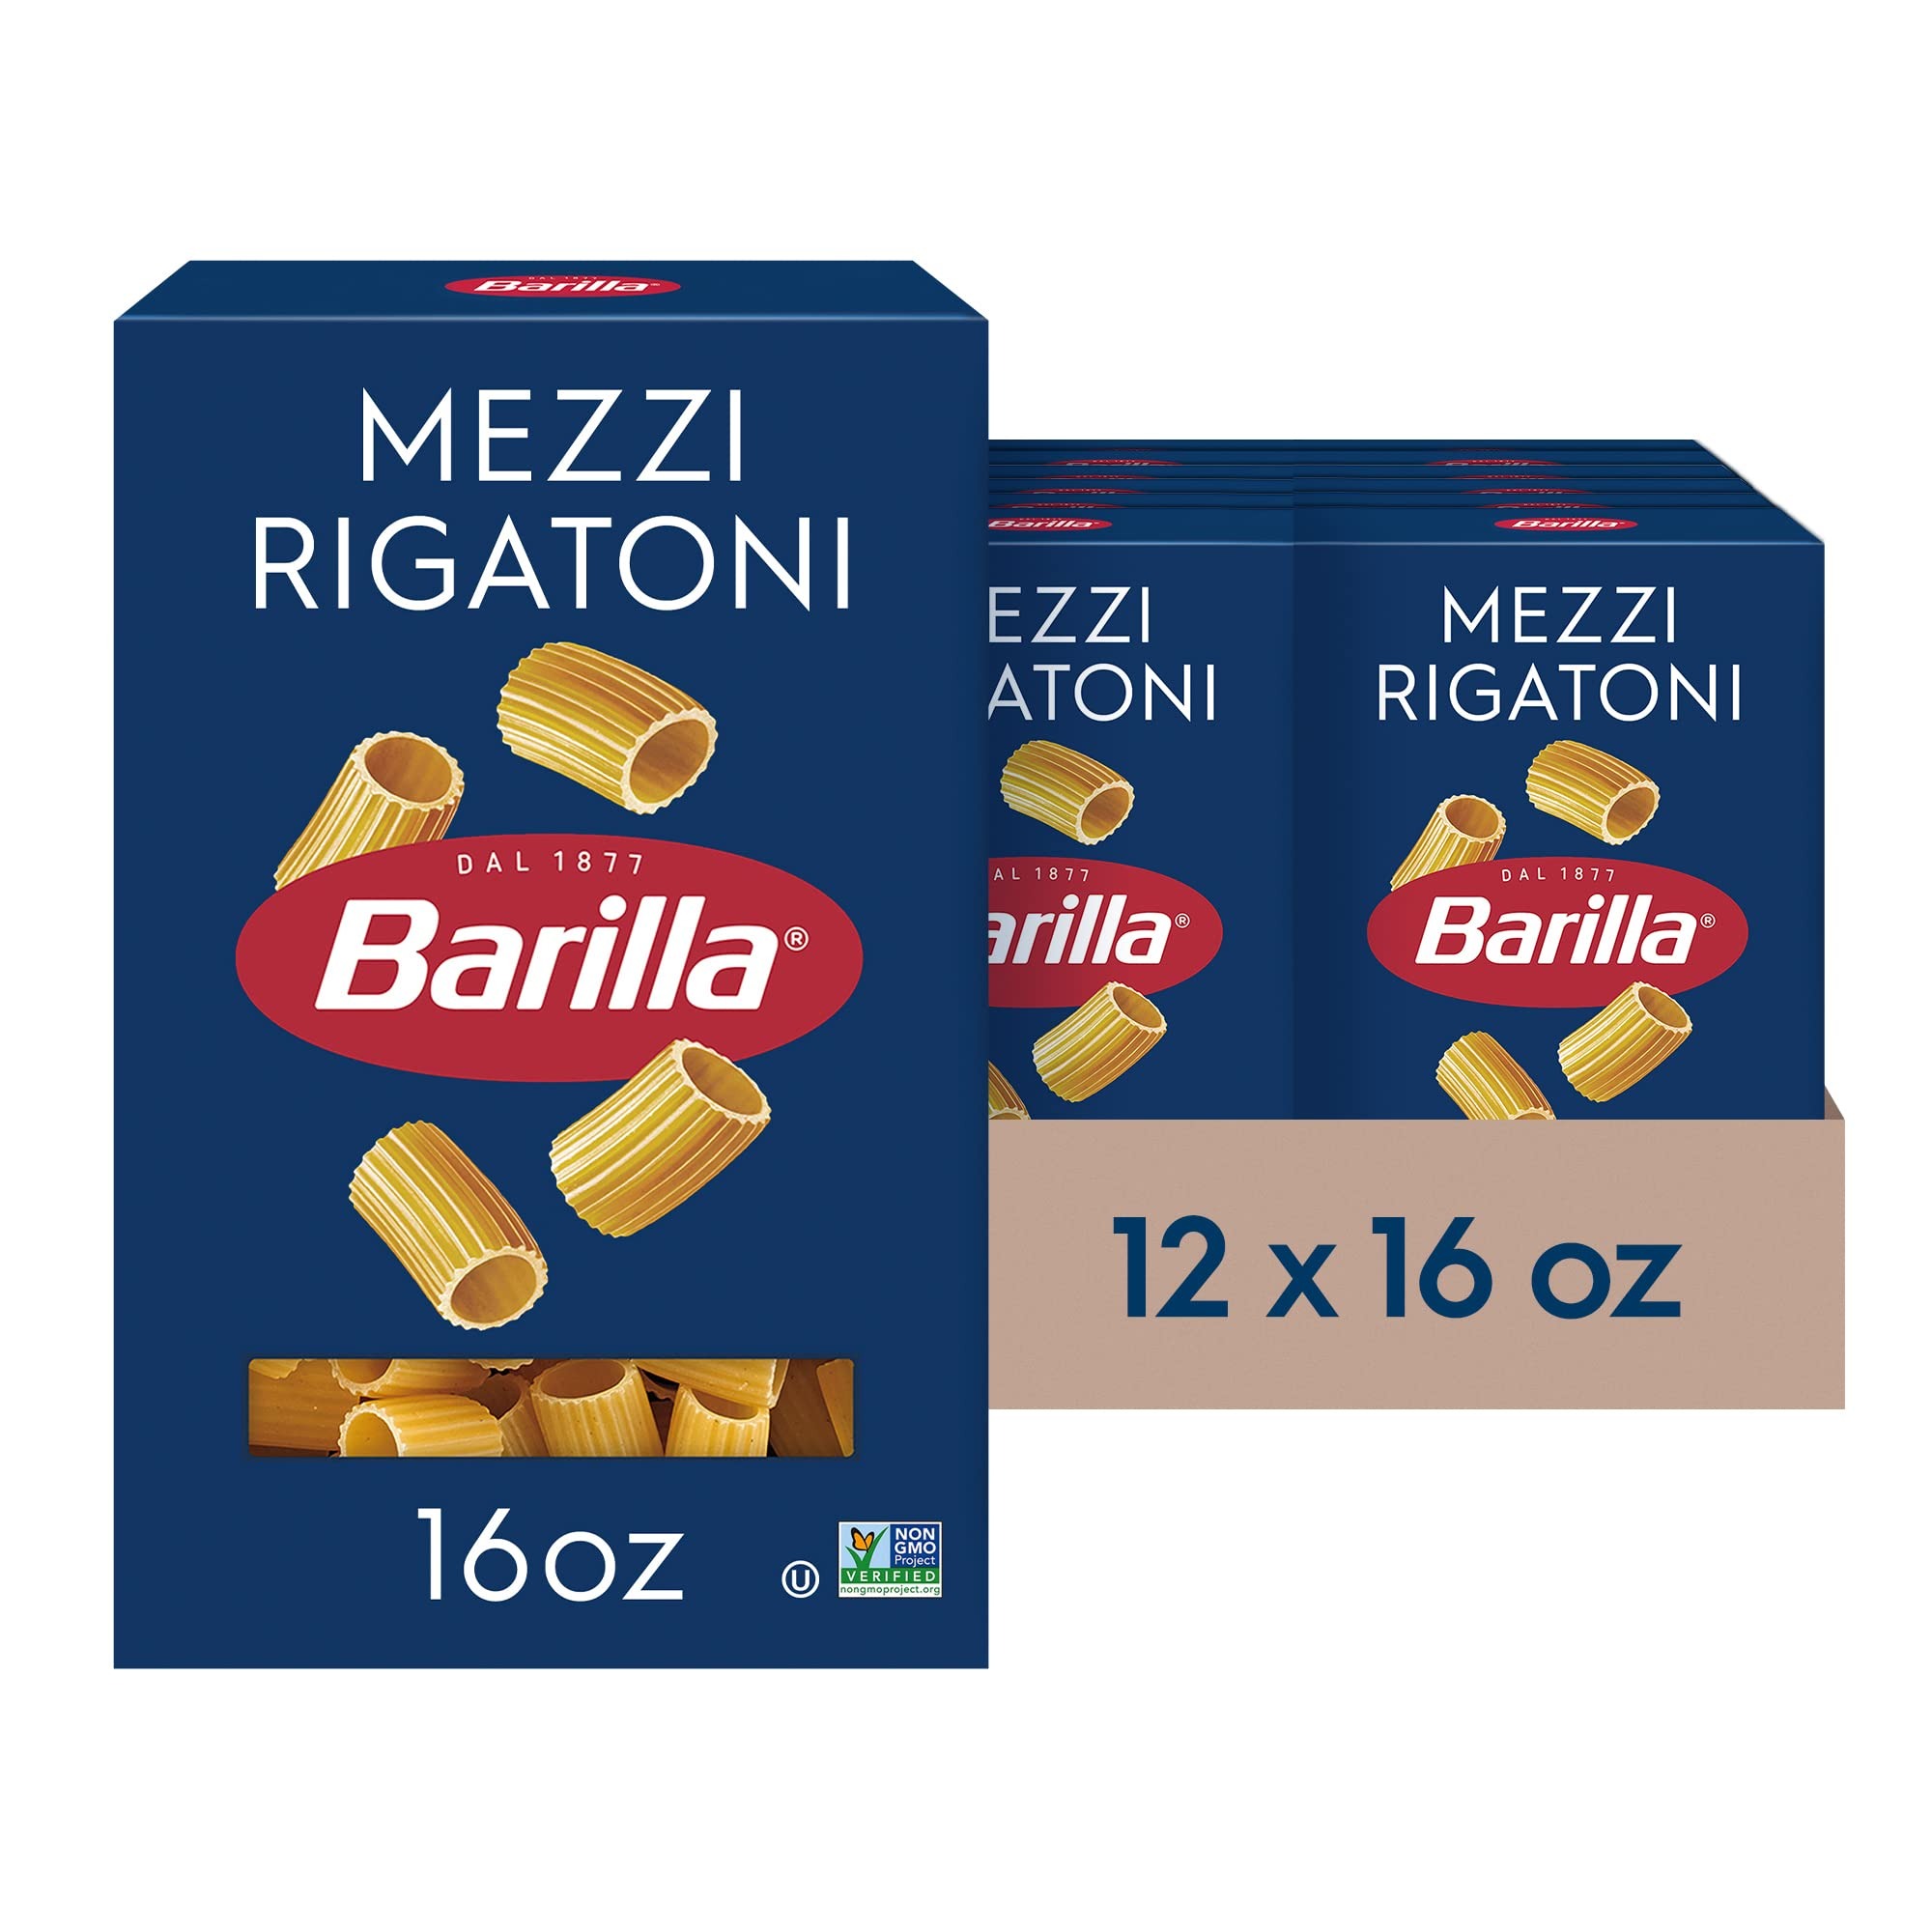
Item Name: Barilla Mezzi Rigatoni Pasta, 16 oz. Box (Pack of 12) - Non-GMO Pasta Made with Durum Wheat Semolina - Kosher Certified Pasta
Bullet Point 1: MEZZI RIGATONI PASTA: Combines the heartiness of Rigatoni pasta with a smaller size; The large diameter and ridges of Rigatoni make it ideal for retaining sauces on the entire surface; Stock up with this pack of 12, 16-ounce boxes of mezzi rigatoni pasta
Bullet Point 2: BARILLA PASTA: Made with durum wheat to deliver great taste and perfectly "al dente" texture every time
Bullet Point 3: CREATE DELICIOUS PASTA MEALS: Pair mezzi rigatoni pasta with a chunkier meat or vegetable-based pasta sauce, a refined dairy-based pasta sauce, tomato sauce, or a spicy sauce; Also delicious in baked pasta casserole dishes known as pasta al forno
Bullet Point 4: COOKS TO PERFECTION EVERY TIME: Perfect pasta in 10-11 minutes
Bullet Point 5: NON-GMO & KOSHER CERTIFIED PASTA: Barilla Mezzi Rigatoni pasta is crafted with the highest quality Non-GMO ingredients and is kosher certified
Bullet Point 6: UNCOMPROMISING QUALITY, TRUSTED FOR GENERATIONS: A family-owned Italian company making pasta since 1877, Barilla brings you the best pasta made with care and the highest quality ingredients for perfect al dente pasta every time.
Value: 192.0
Unit: Ounce

Price: 2.375